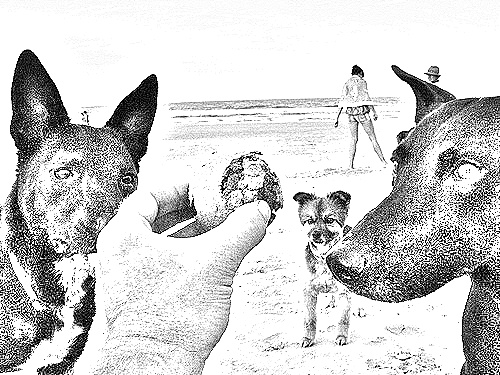
Portrait style: Sketch Portrait